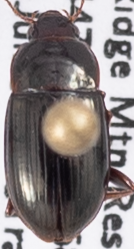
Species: Amara quenseli
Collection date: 2022-07-26
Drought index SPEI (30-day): -0.05
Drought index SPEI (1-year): -0.966
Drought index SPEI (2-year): -1.19